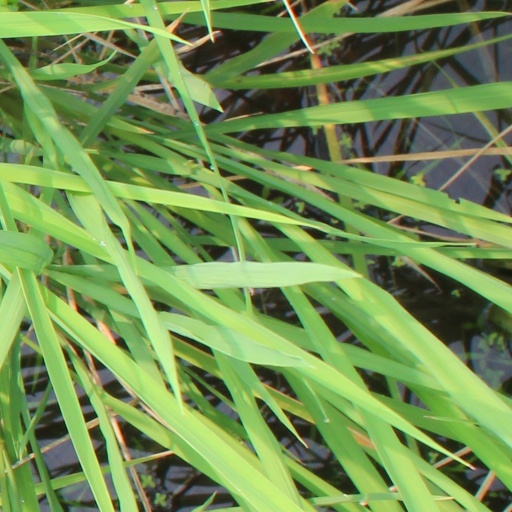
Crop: rice